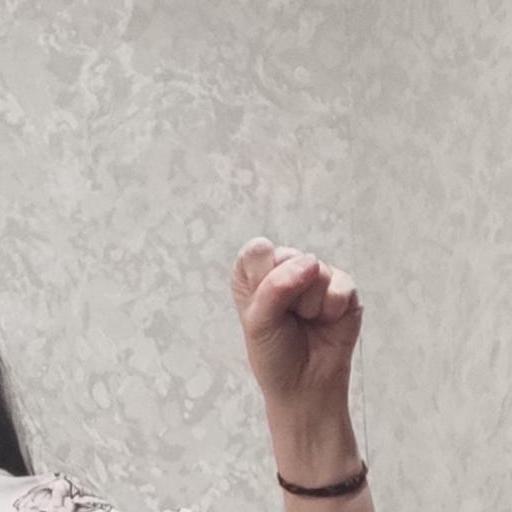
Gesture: fist